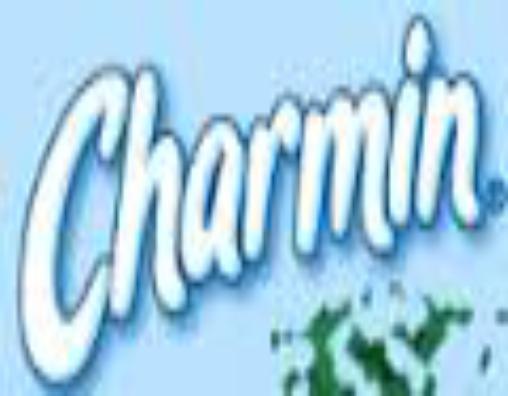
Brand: Charmin
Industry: Food